Mahmoud Abdul-Rauf

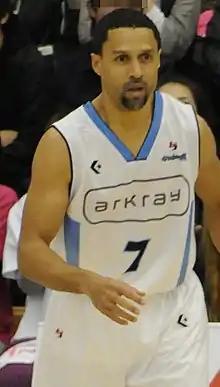
Abdul-Rauf with Kyoto Hannaryz in 2010

Mahmoud Abdul-Rauf (born Chris Wayne Jackson; March 9, 1969) is an American former professional basketball player. He played in the National Basketball Association (NBA) for nine years with the Denver Nuggets, Sacramento Kings and Vancouver Grizzlies.